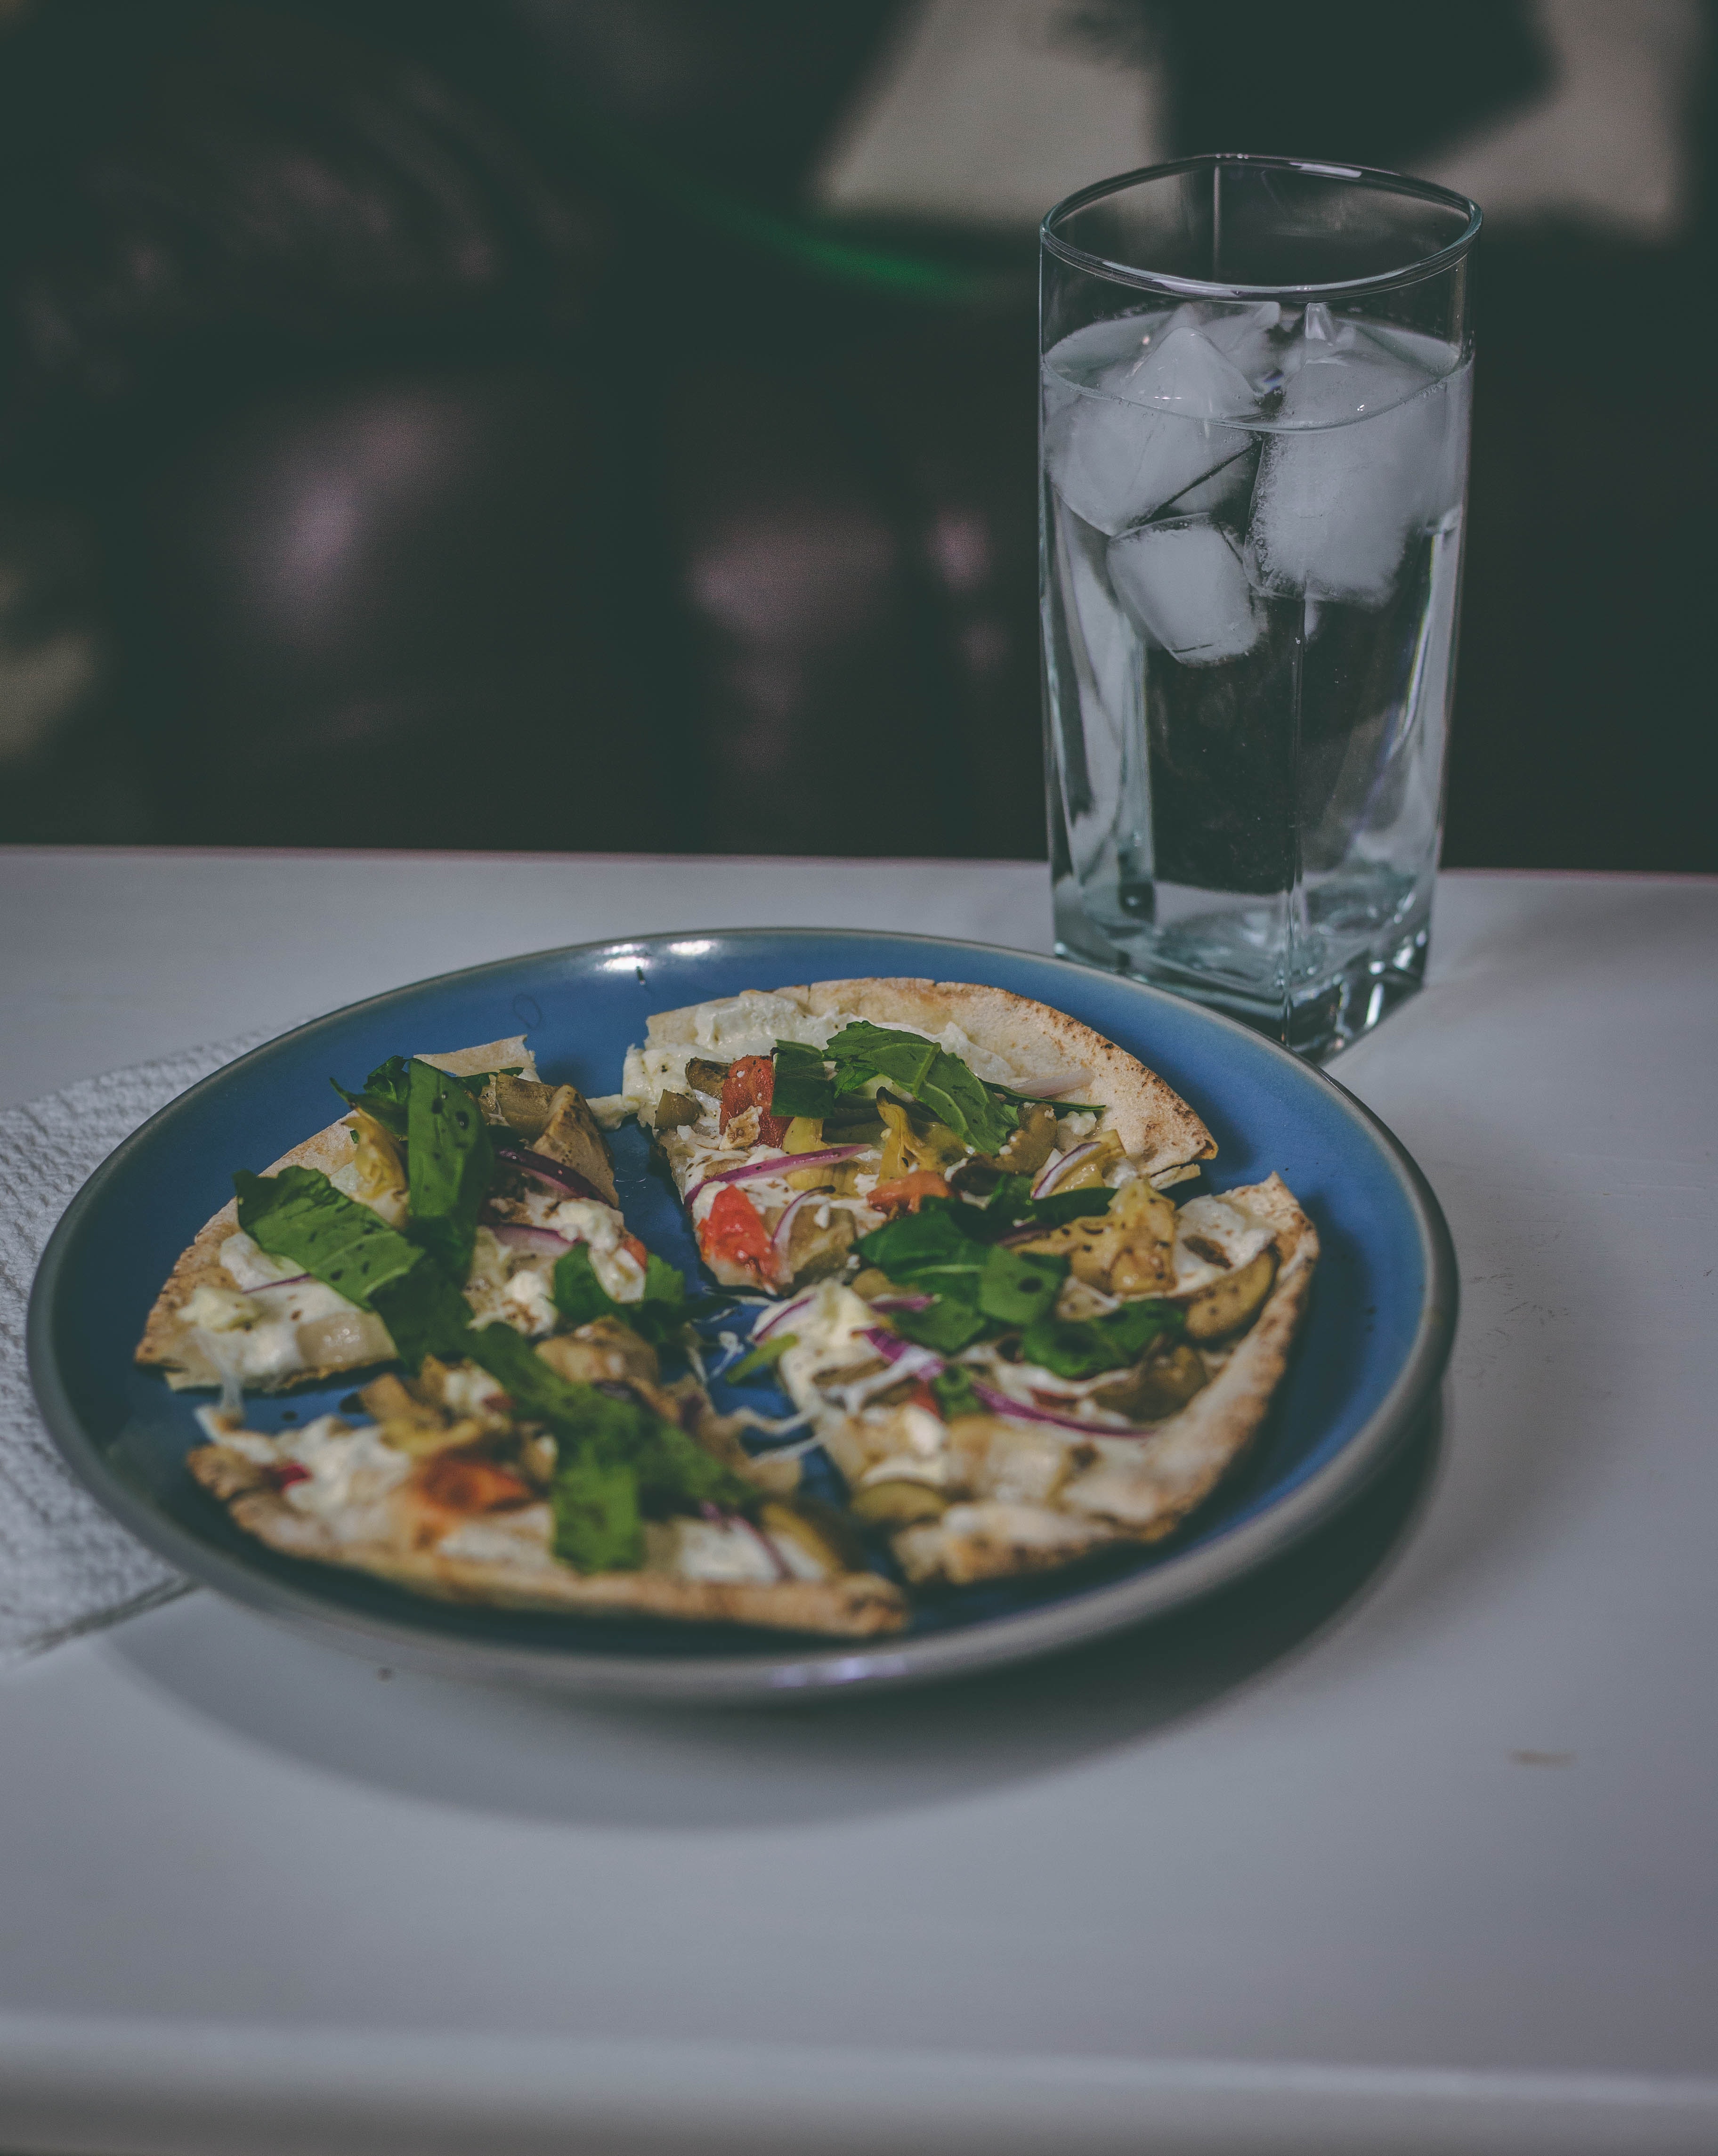
dish, food, cuisine, meal, vegetarian food, recipe